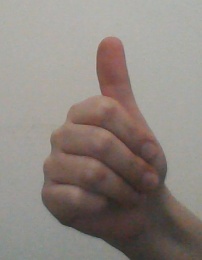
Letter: aleff